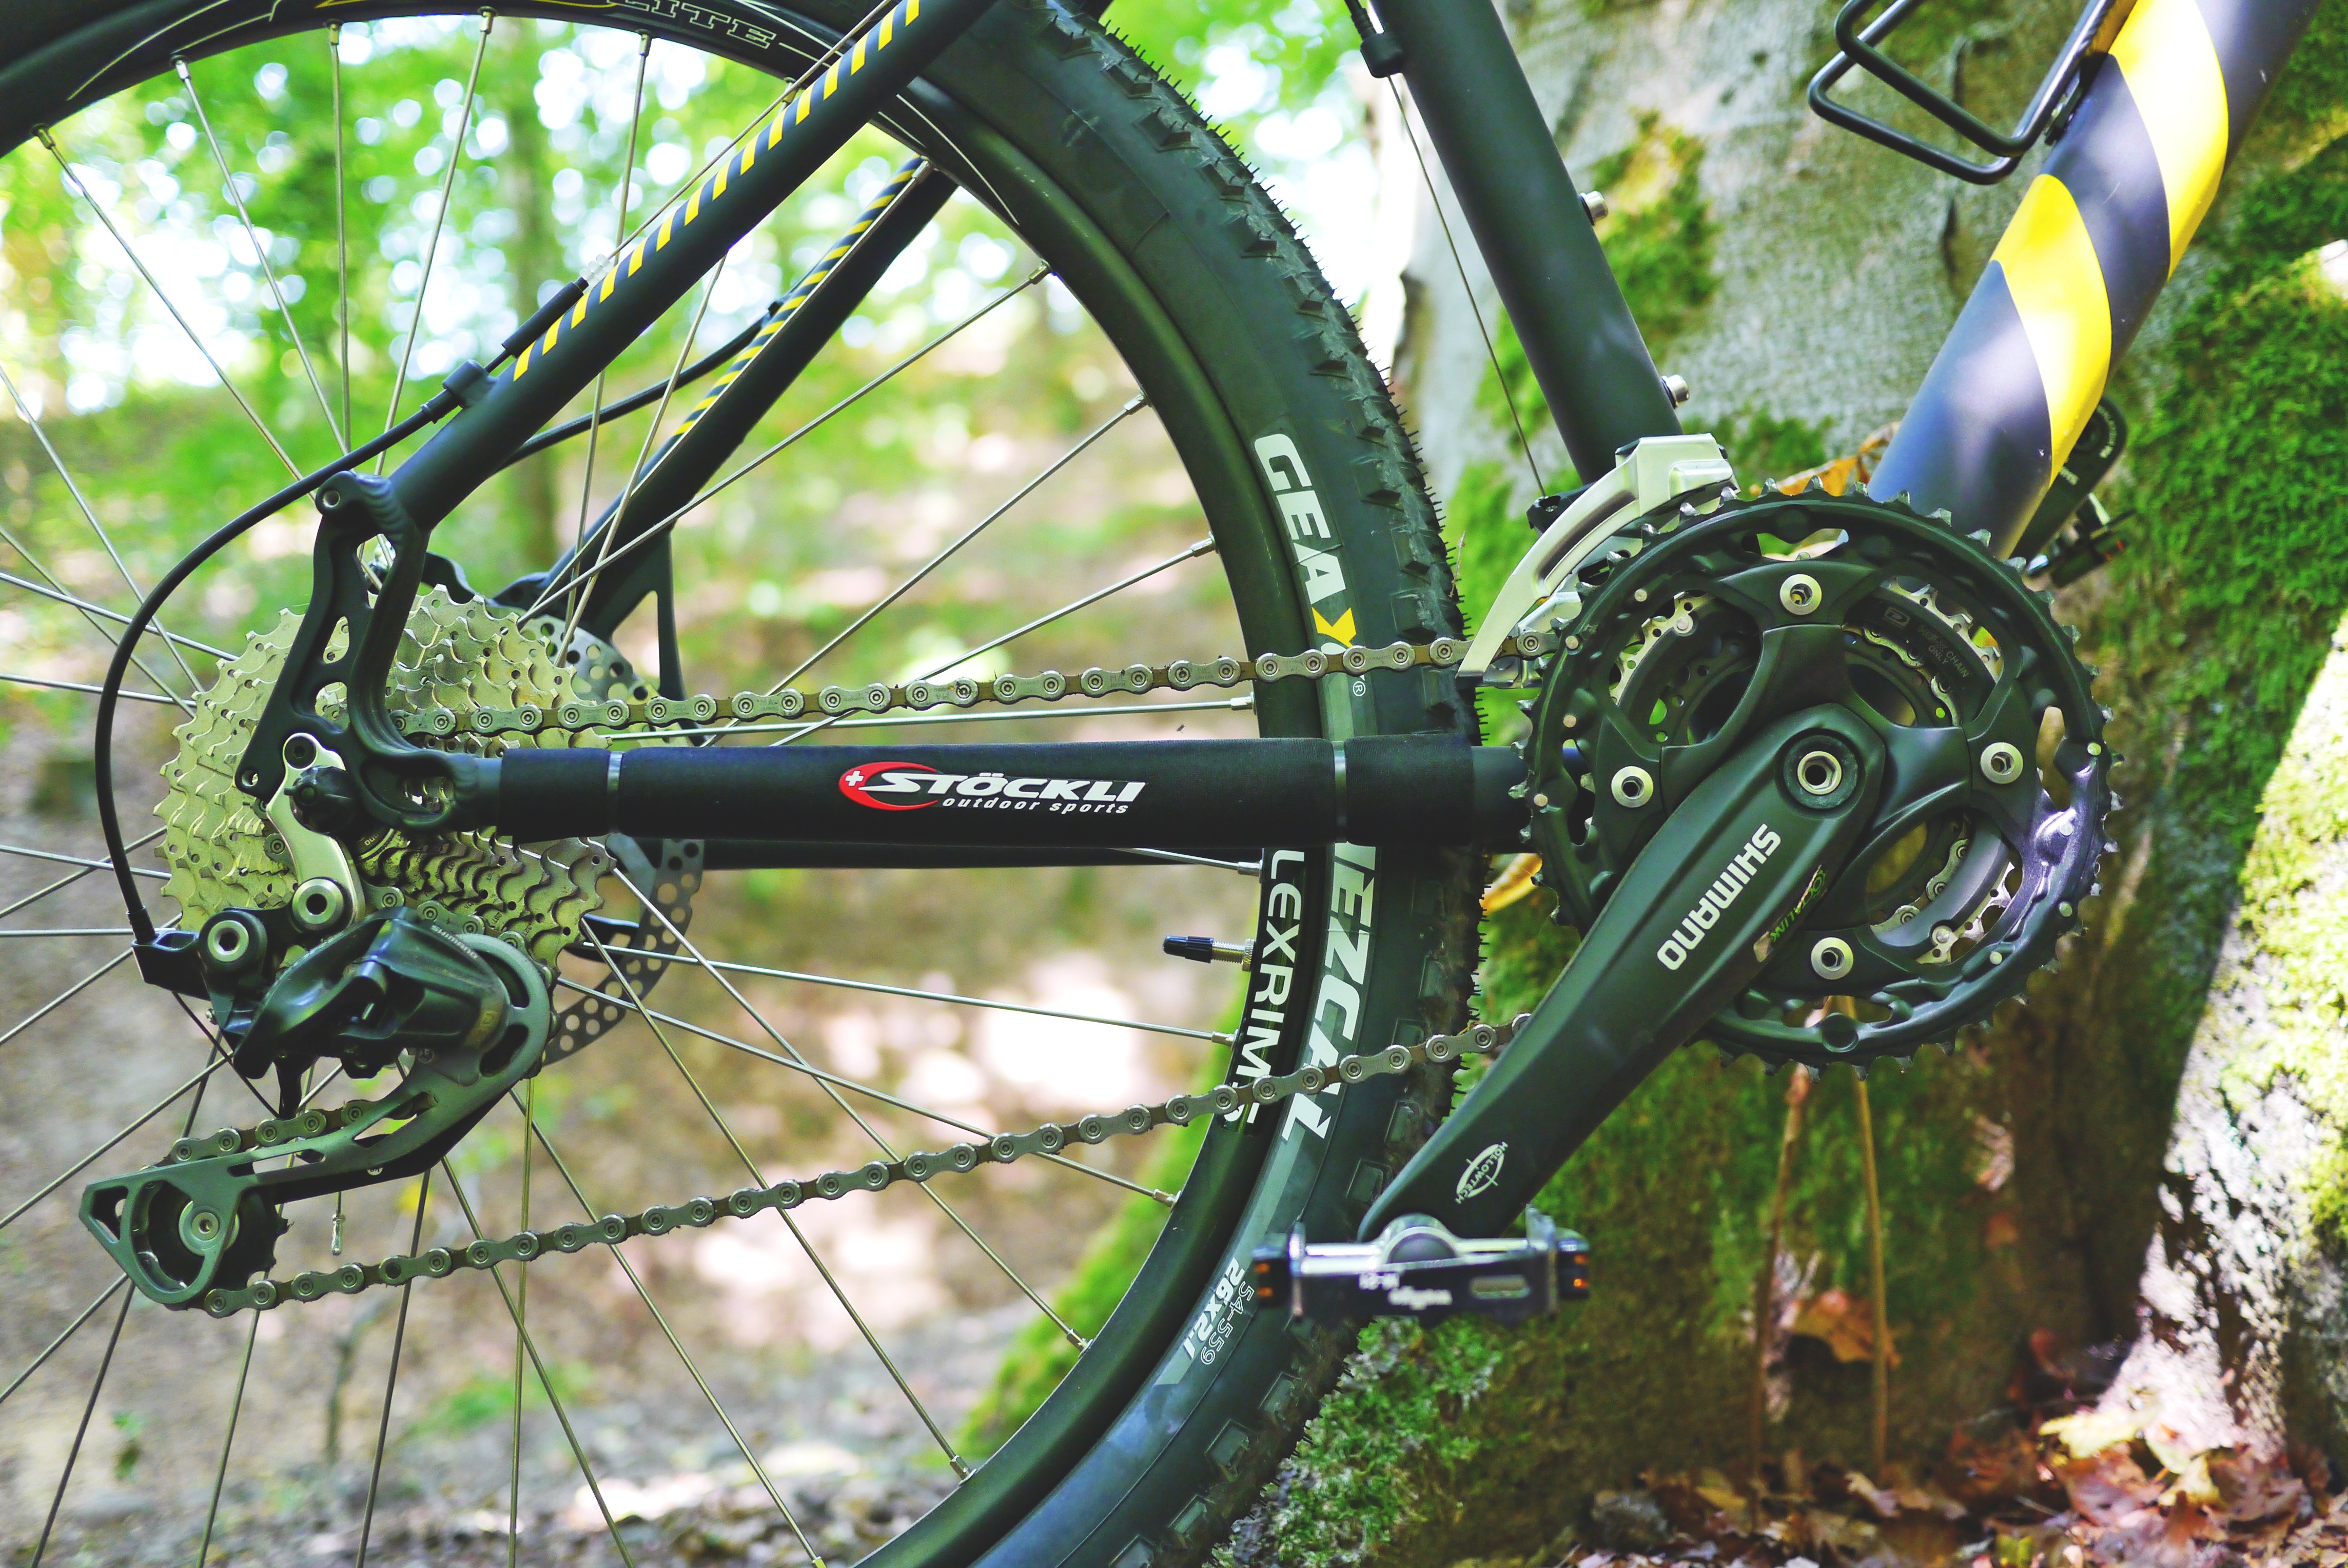
nature, forest, path, outdoor, sport, wheel, chain, adventure, bicycle, bike, vehicle, exit, drive, exercise, leisure, fitness, activity, sports equipment, pedal, mountain bike, cycling, spokes, away, active, transmission, freeride, recovery, mountain biking, adrenaline, bicycle frame, land vehicle, cycle sport, cyclo cross bicycle, cyclo cross, downhill mountain biking, bmx bike, road bicycle, racing bicycle, hybrid bicycle